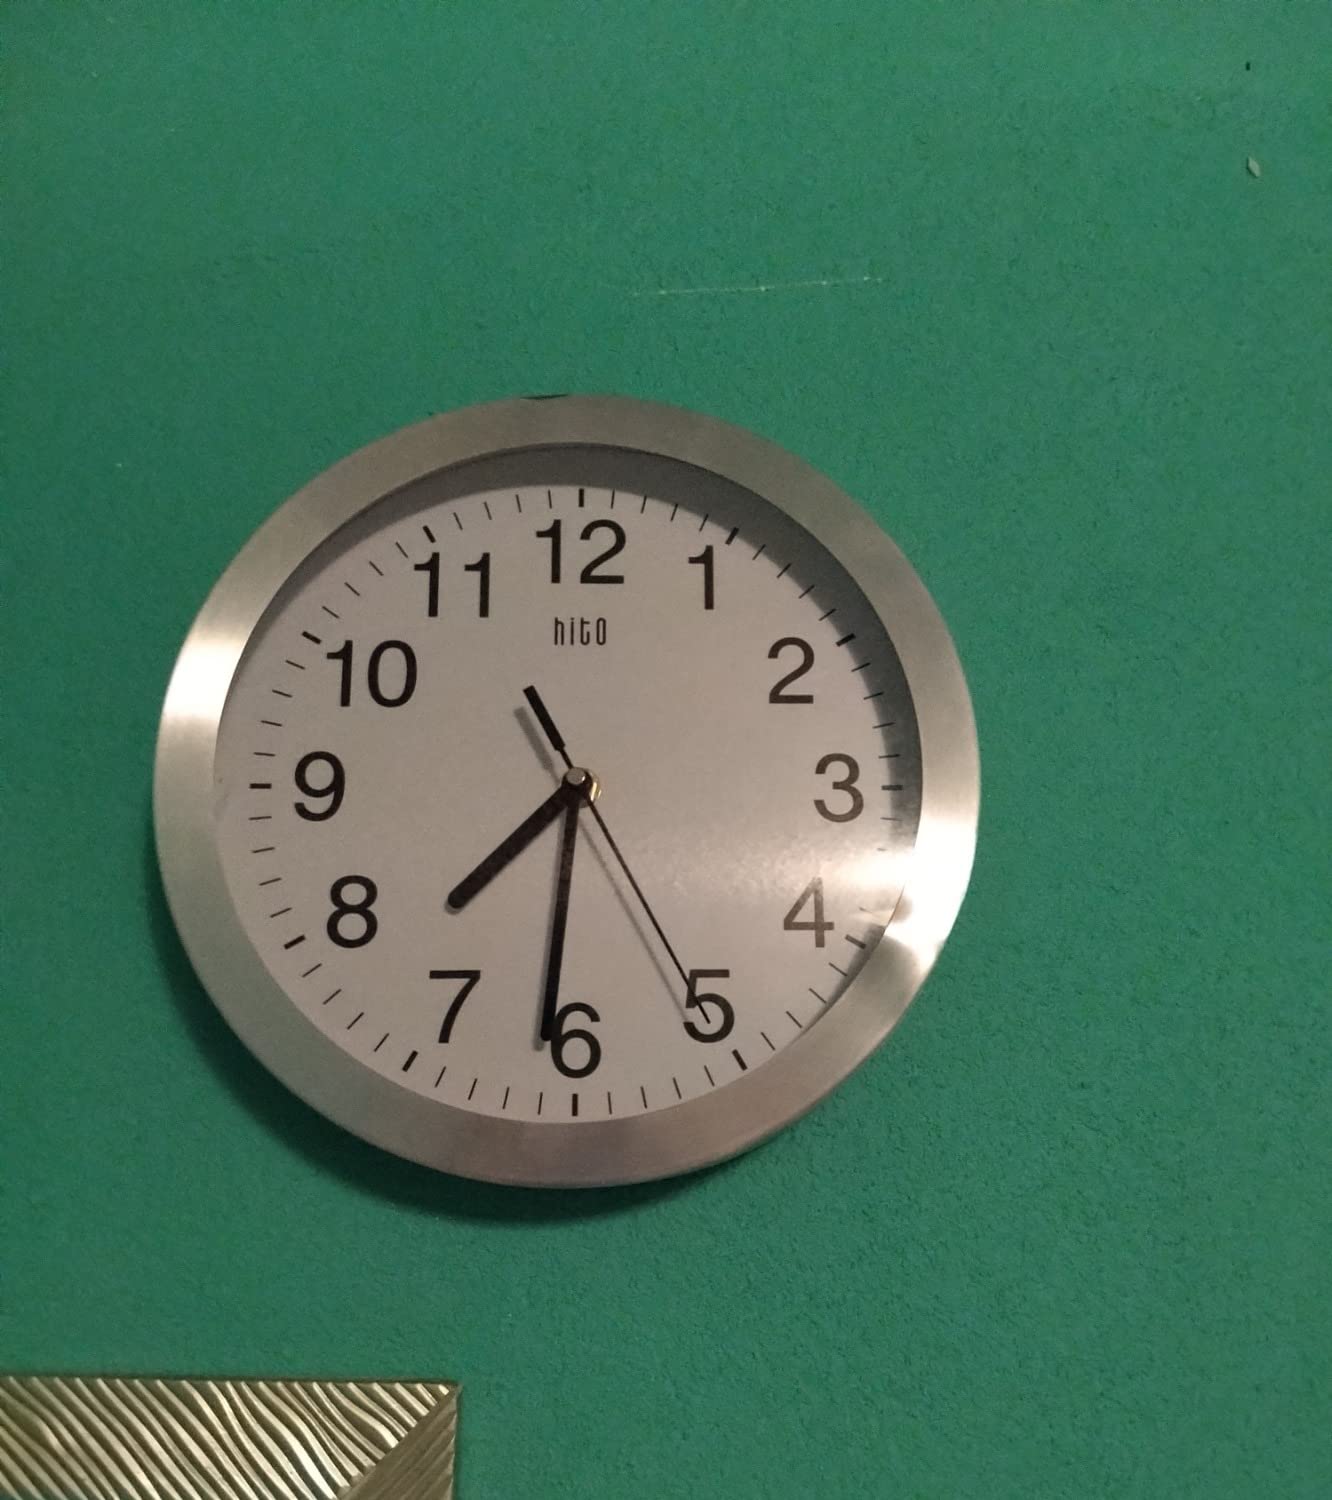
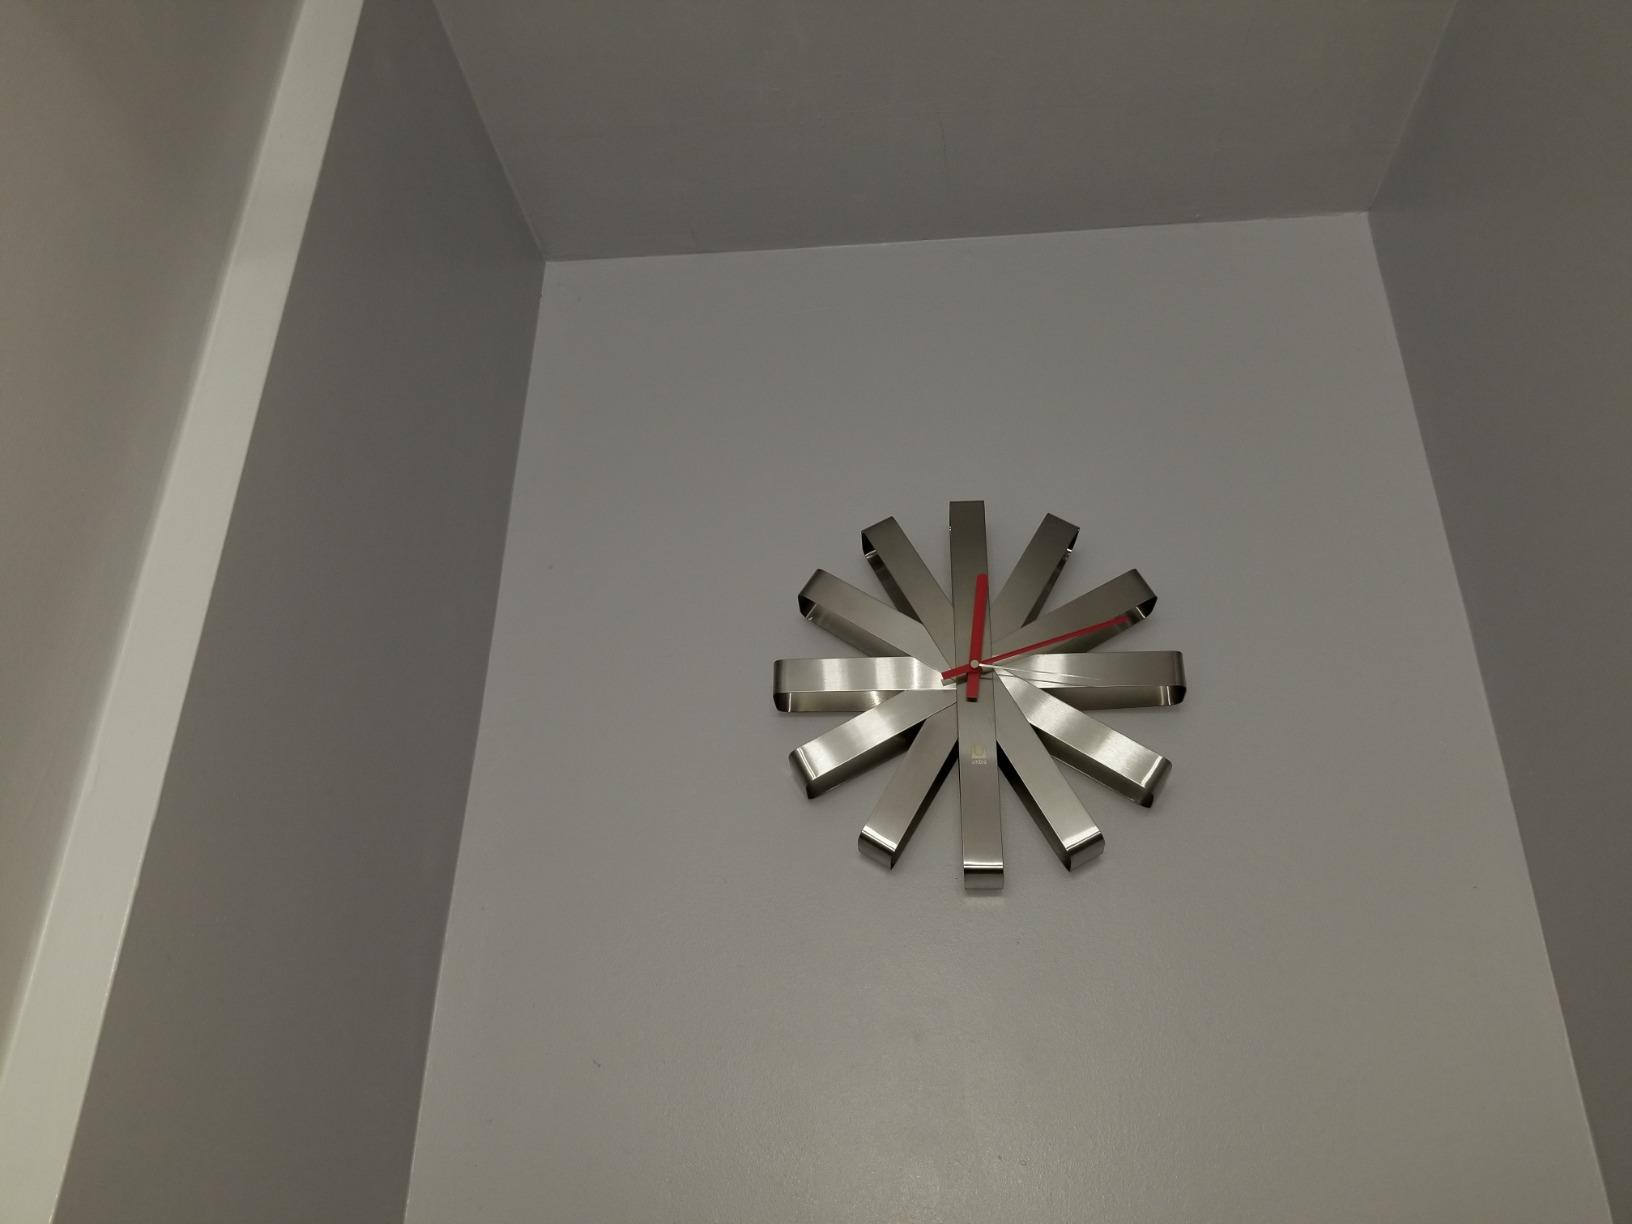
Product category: clock
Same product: no